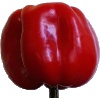
Label: Pepper Red 1